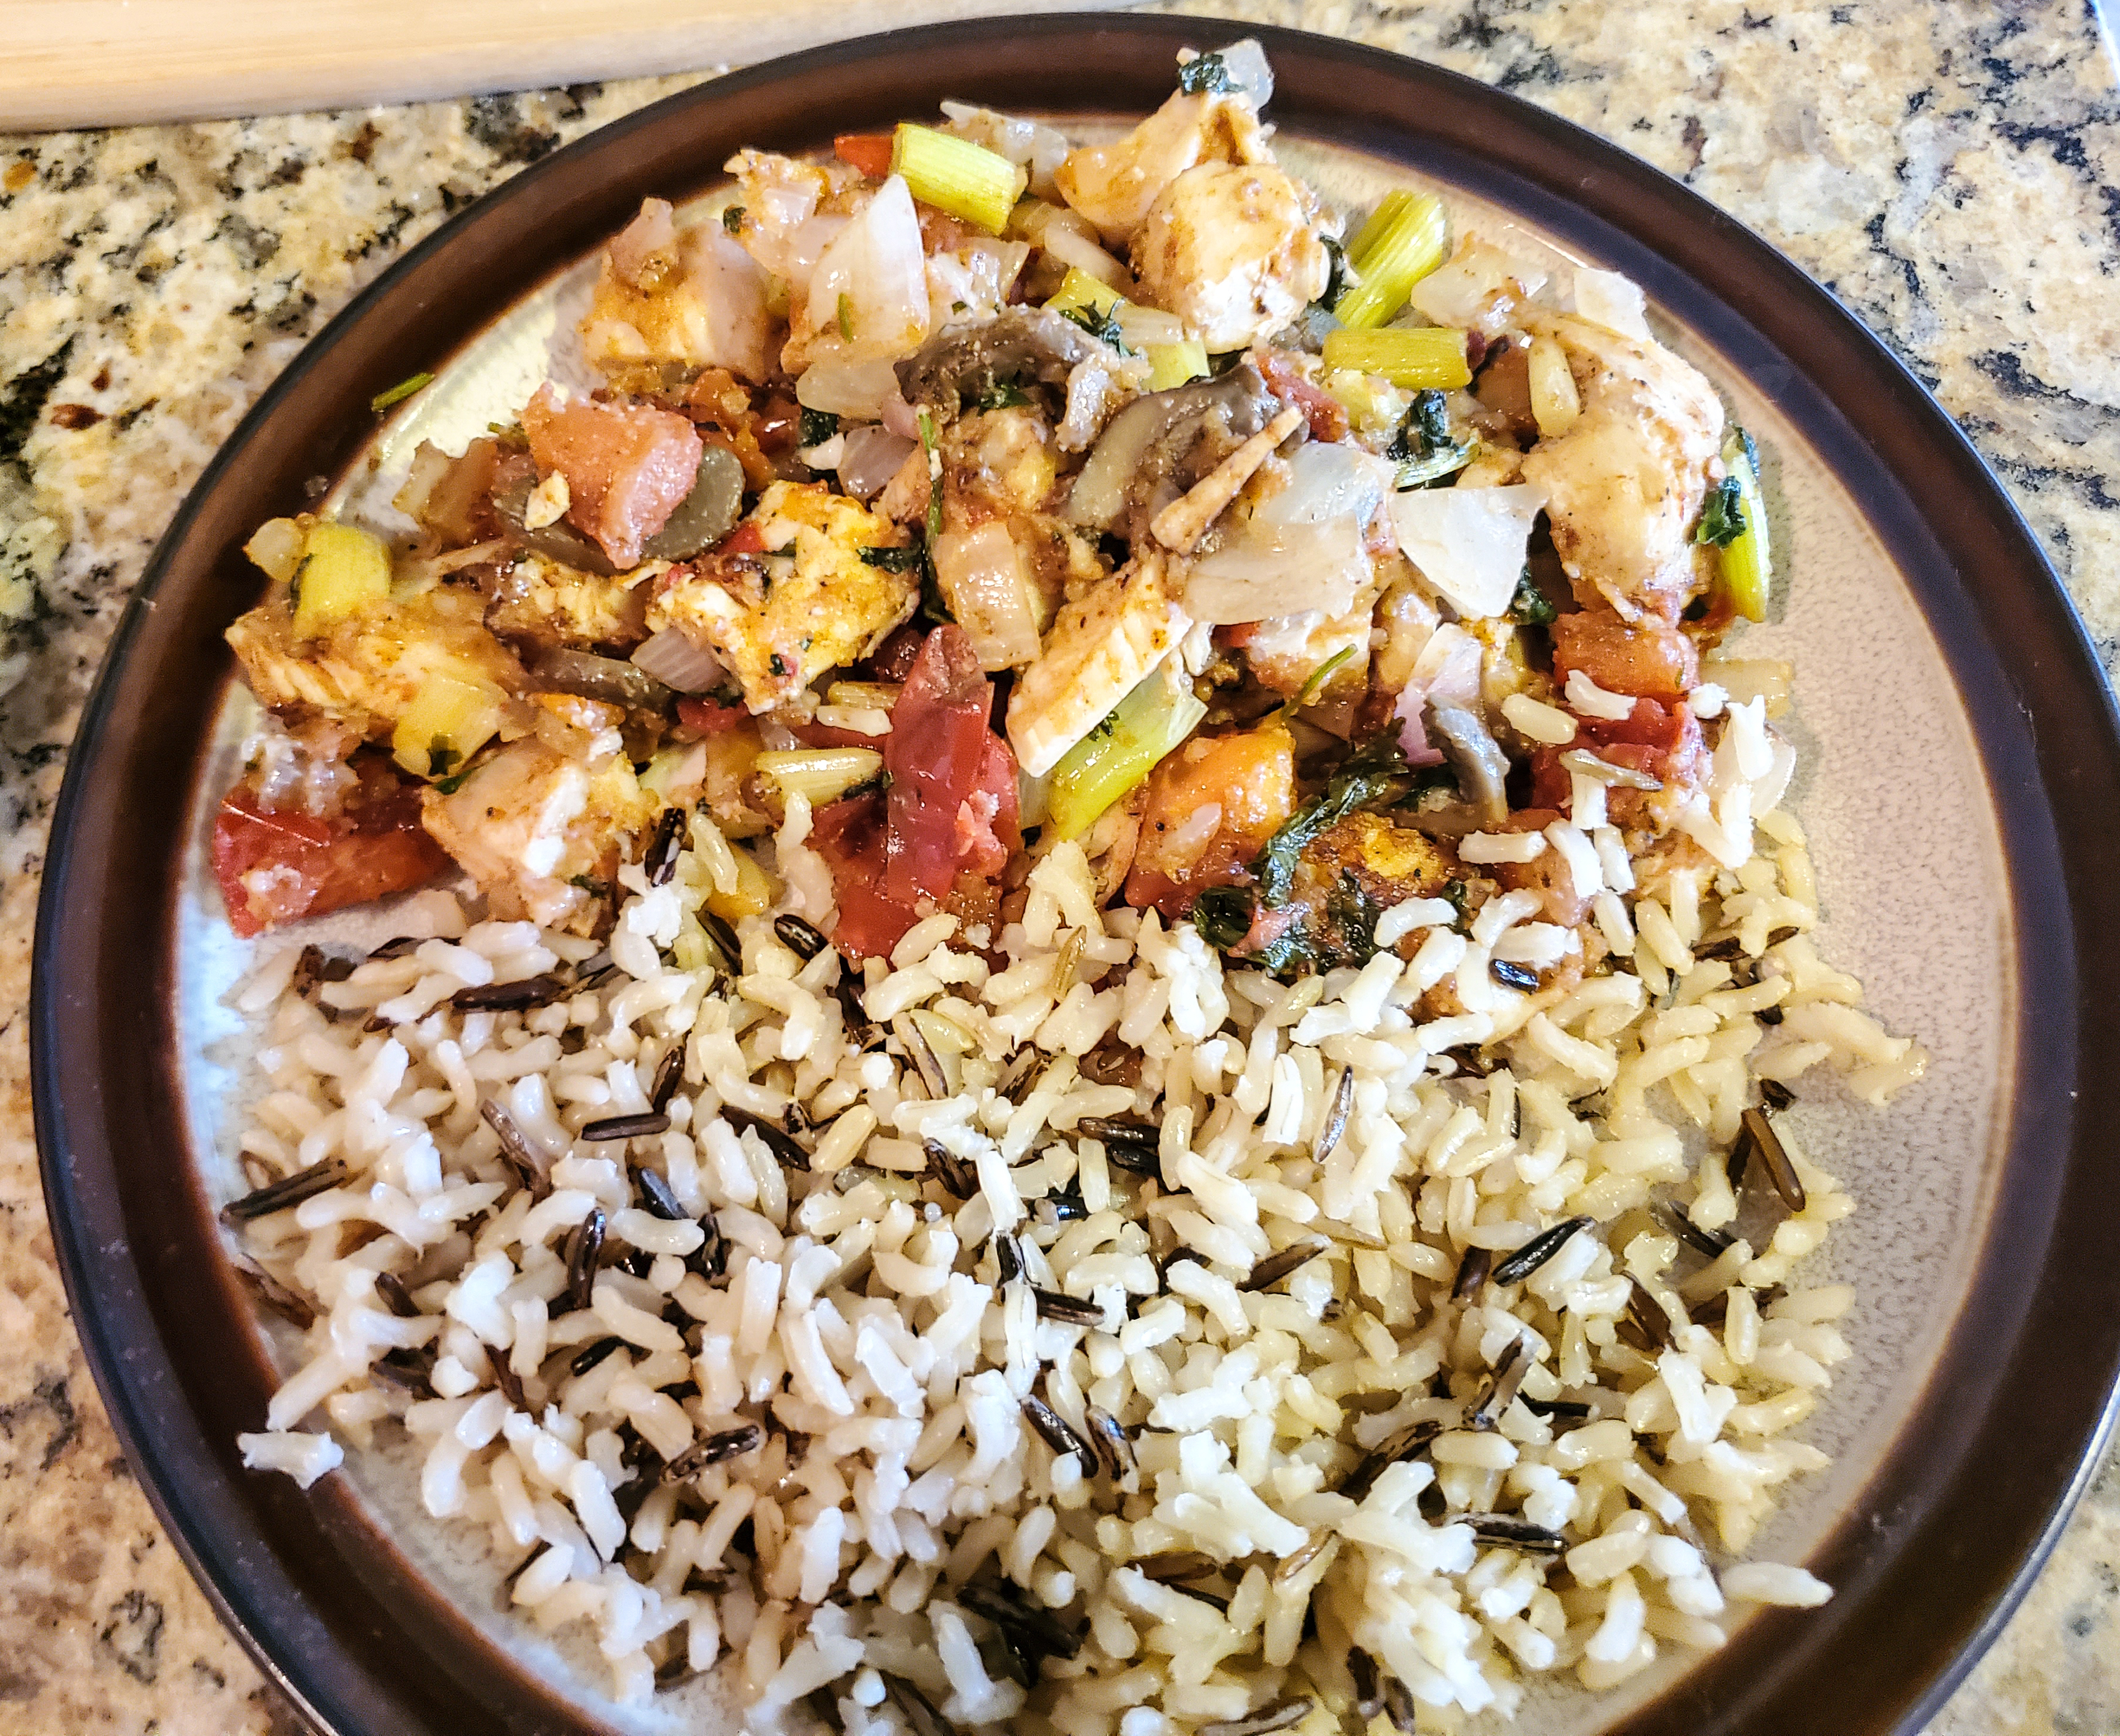
rice, food, dish, cuisine, steamed rice, ingredient, Takikomi gohan, Spiced rice, white rice, Wild rice, staple food, recipe, basmati, produce, jasmine rice, pilaf, brown rice, meat, stuffing, Furikake, sisig, indian cuisine, biryani